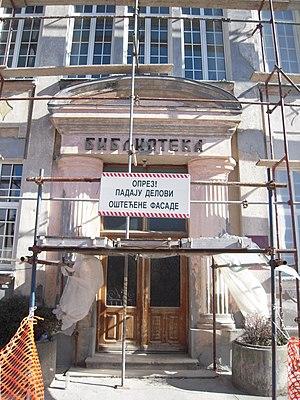
Le bâtiment situé 47 rue Branka Krsmanovića à Paraćin se trouve à Paraćin, dans le district de Pomoravlje, en Serbie. Il est inscrit sur la liste des monuments culturels protégés de la République de Serbie.